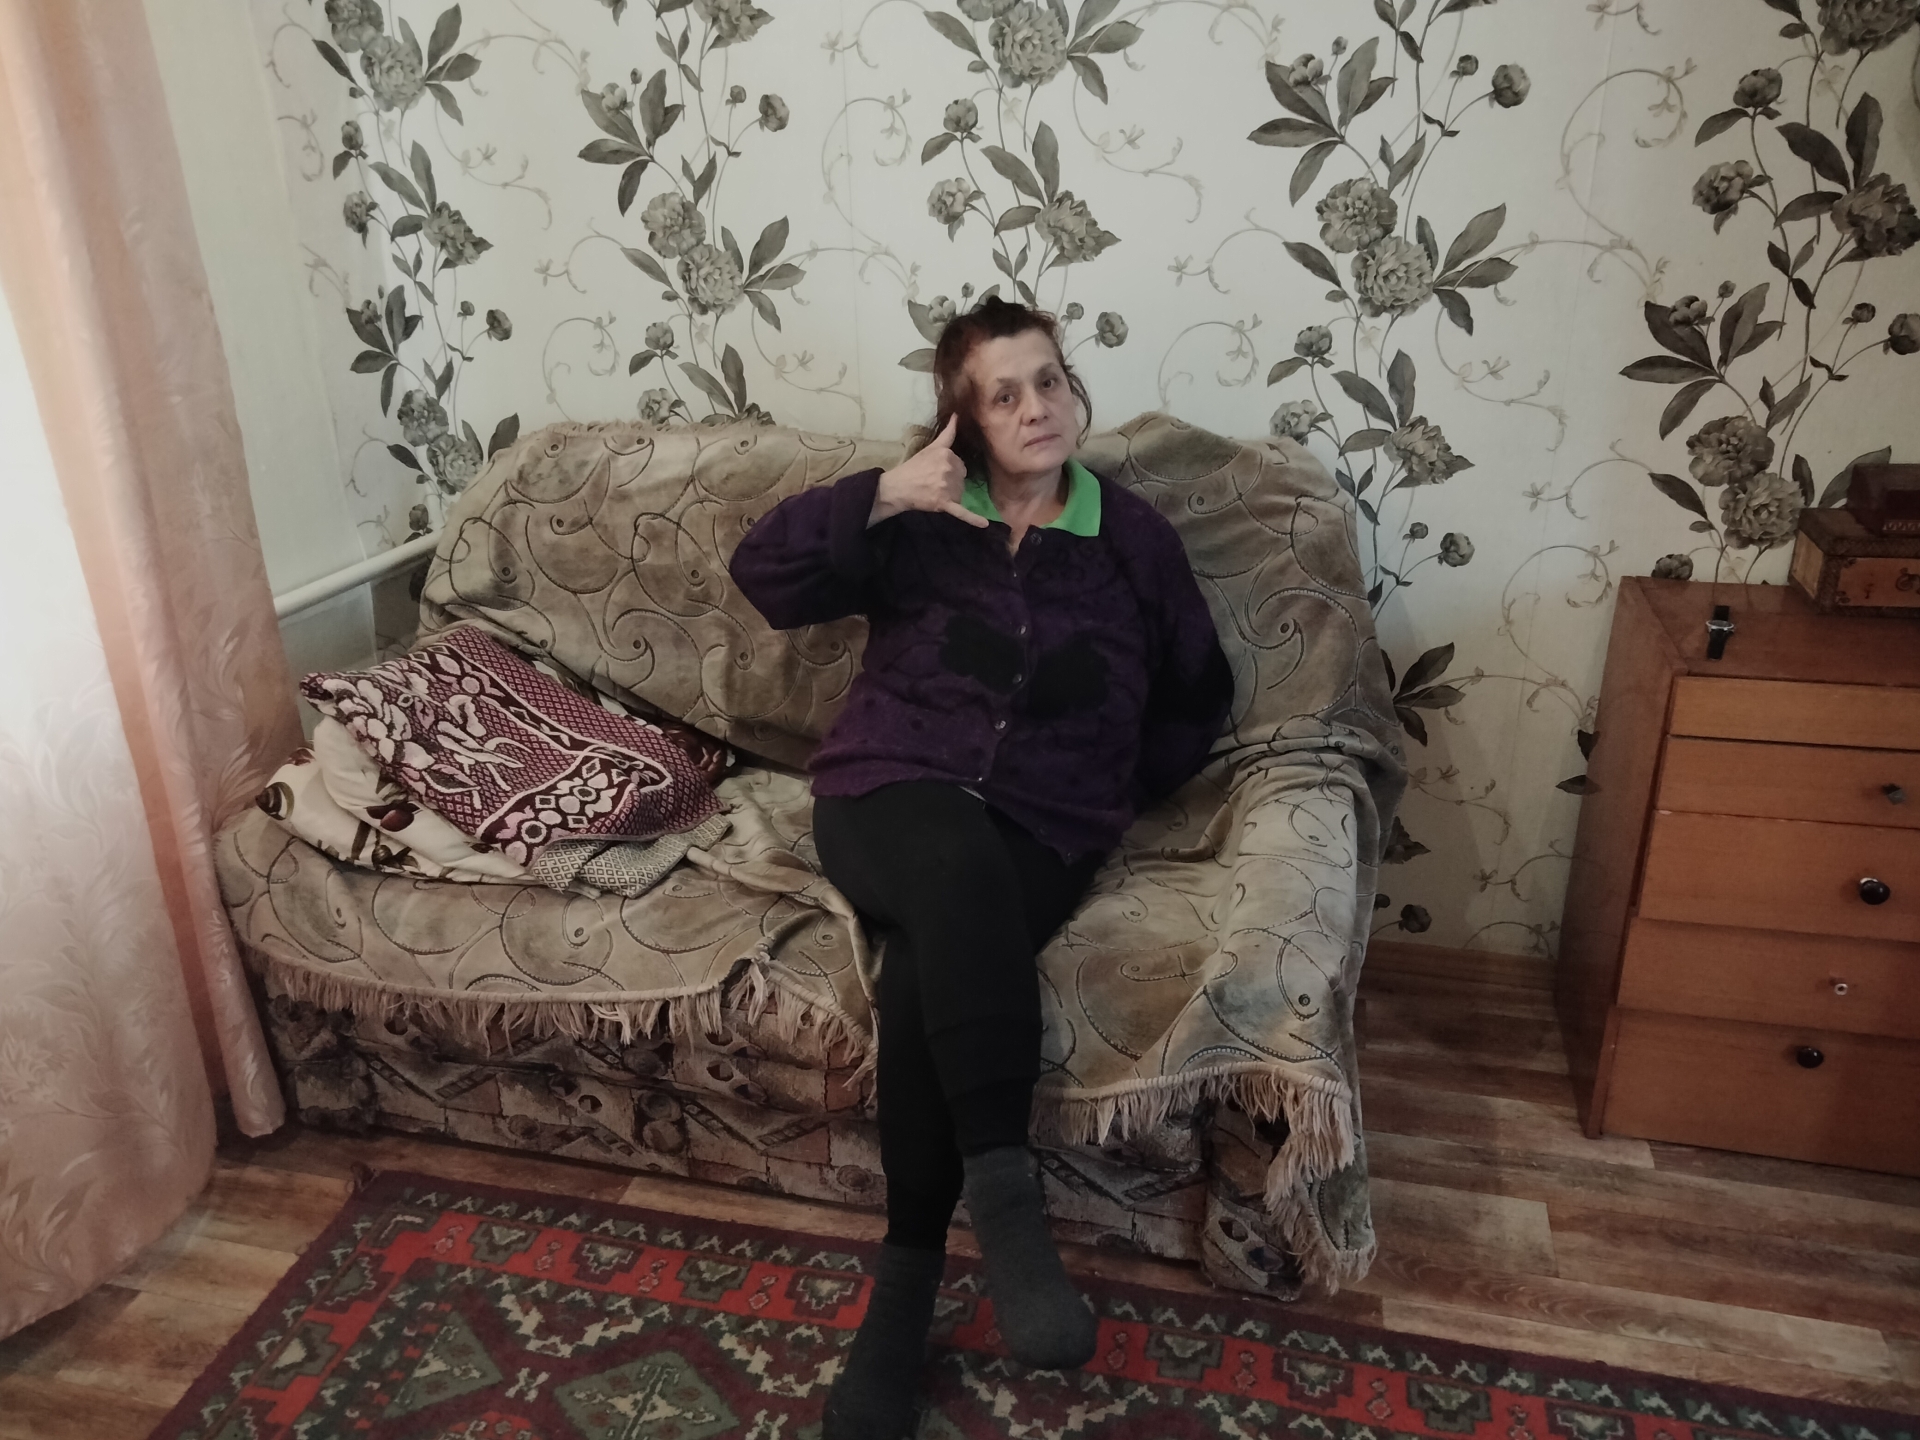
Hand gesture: call